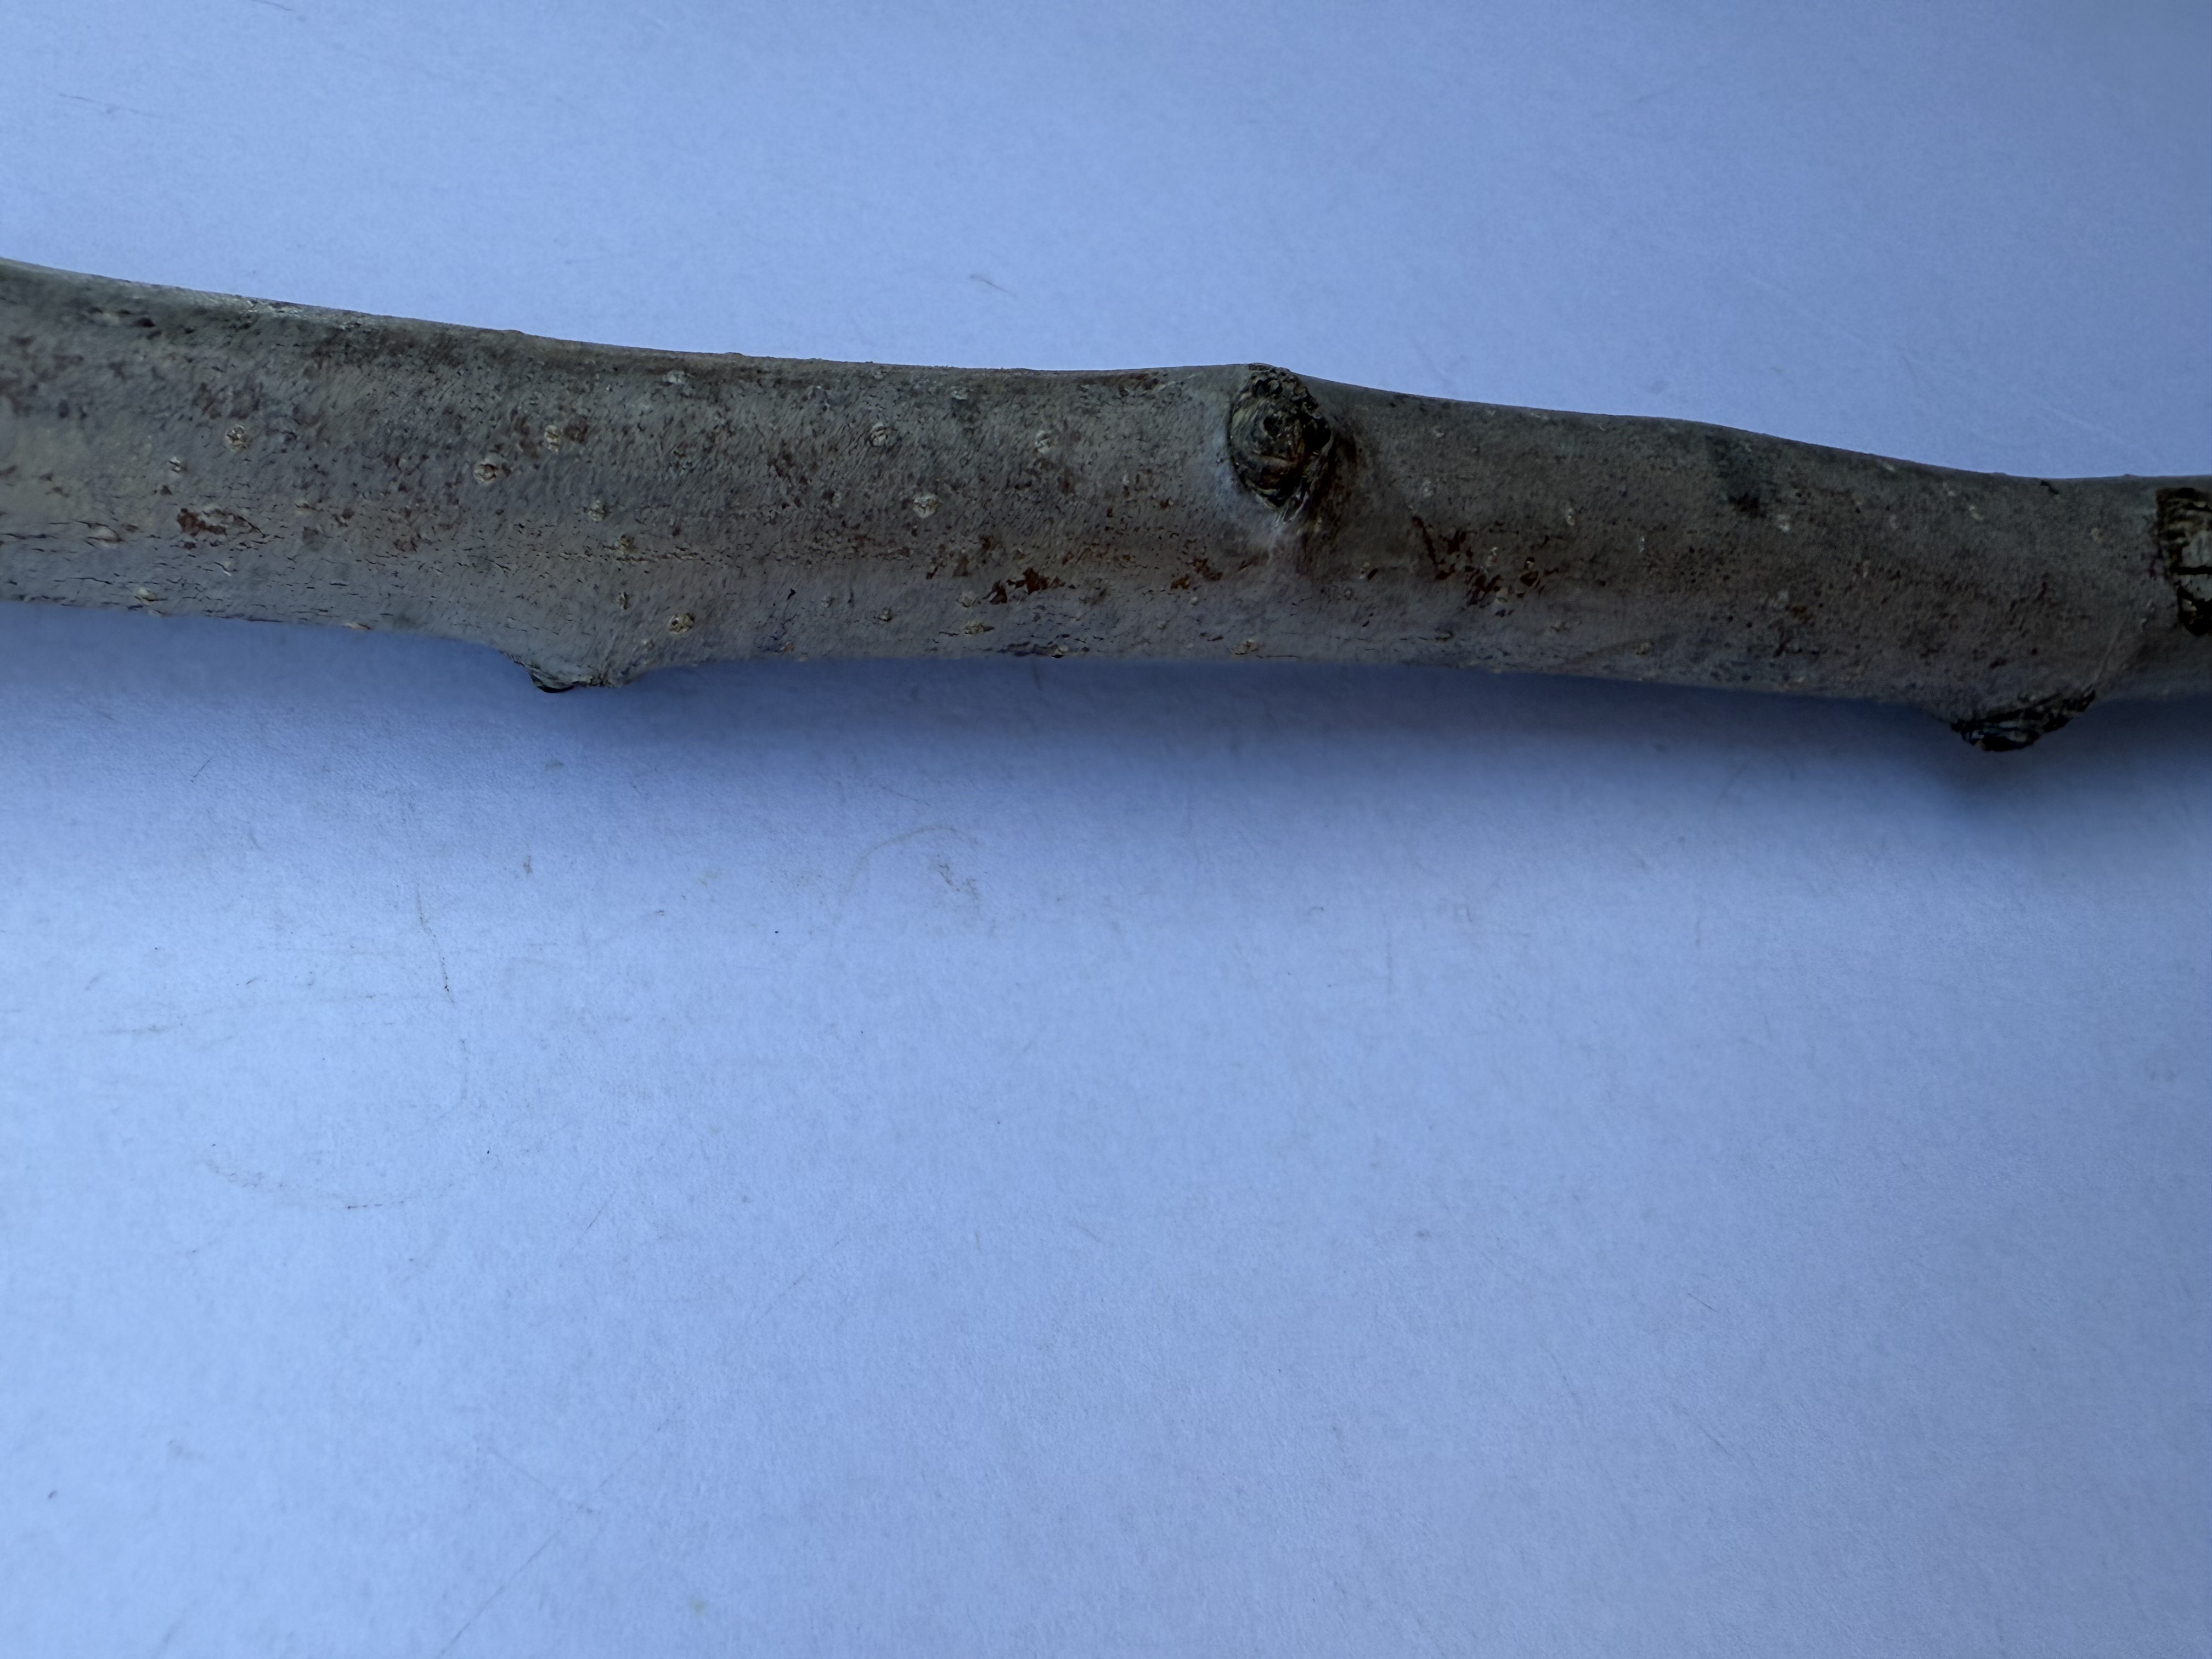
Variety: Margarita Marilla Pear